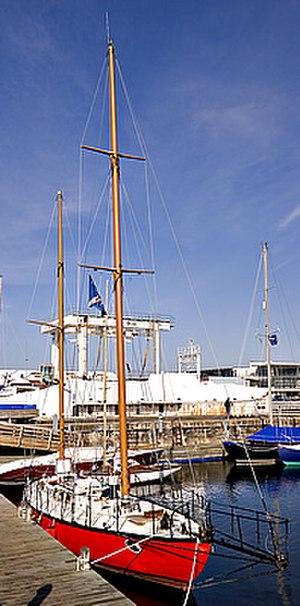
Joshua, bateau de Bernard Moitessier Photo issue de ma banque d'images personnelle
Bernard Georges Moitessier, né le 10 avril 1925 à Hanoï et mort le 16 juin 1994 à Vanves, est un navigateur et écrivain français, auteur de plusieurs livres relatant ses voyages.